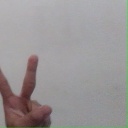
अक्षर: क